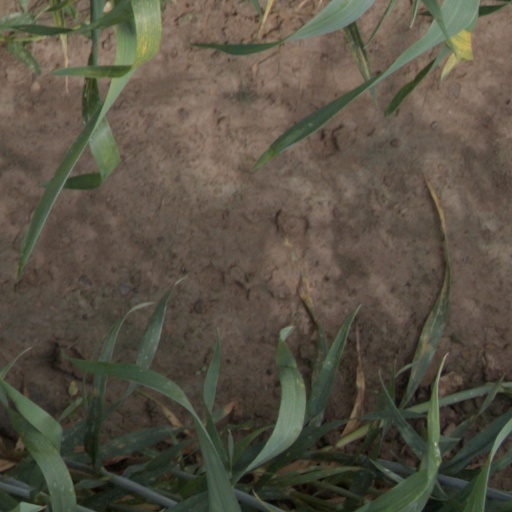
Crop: wheat